Palmar crease

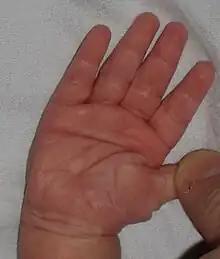
A single transverse palmar crease, one type of palmar crease.

A palmar crease is a type of crease on the palm. A single transverse palmar crease also called simian crease is sometimes associated with Down syndrome. Other types of creases include the Sydney crease and the Suwon, or double transverse palmar crease.